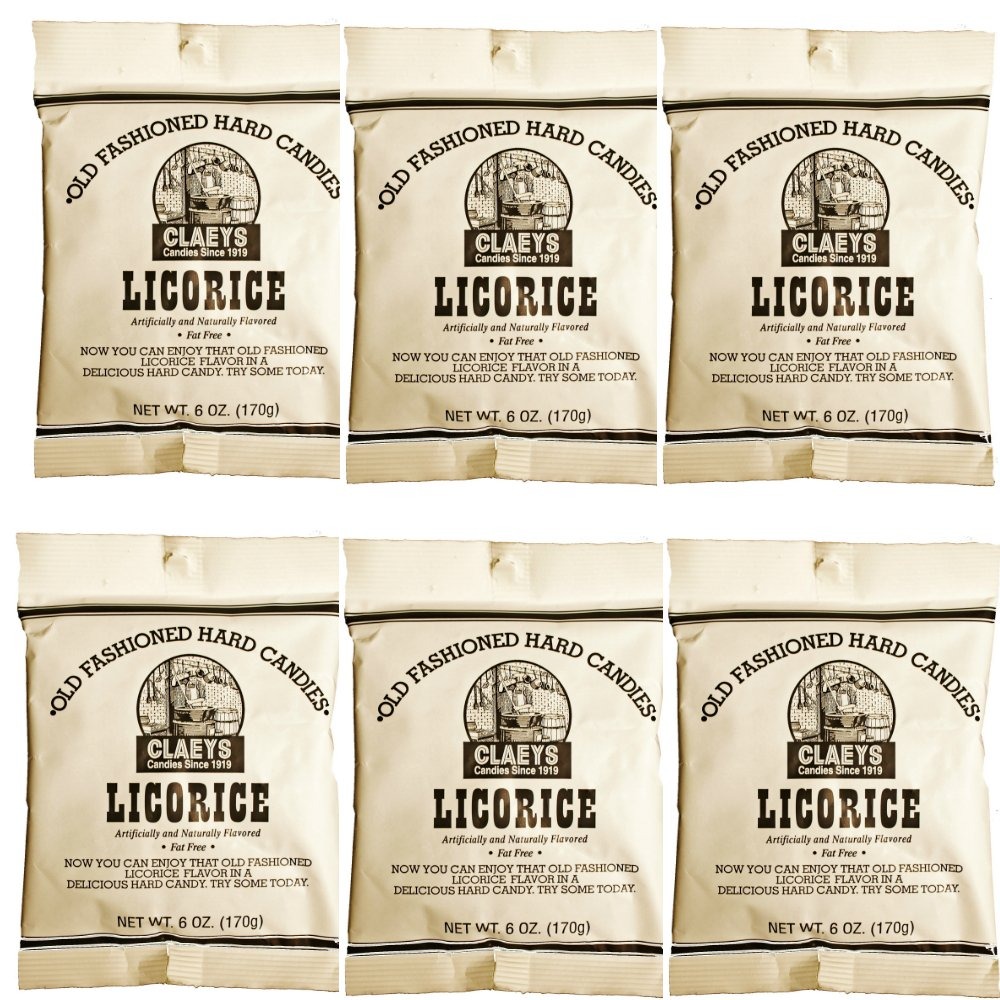
Item Name: Claeys Old Fashioned Hard Candy - 6 Pack - Licorice - Since 1919
Value: 6.0
Unit: Count

Price: 14.78